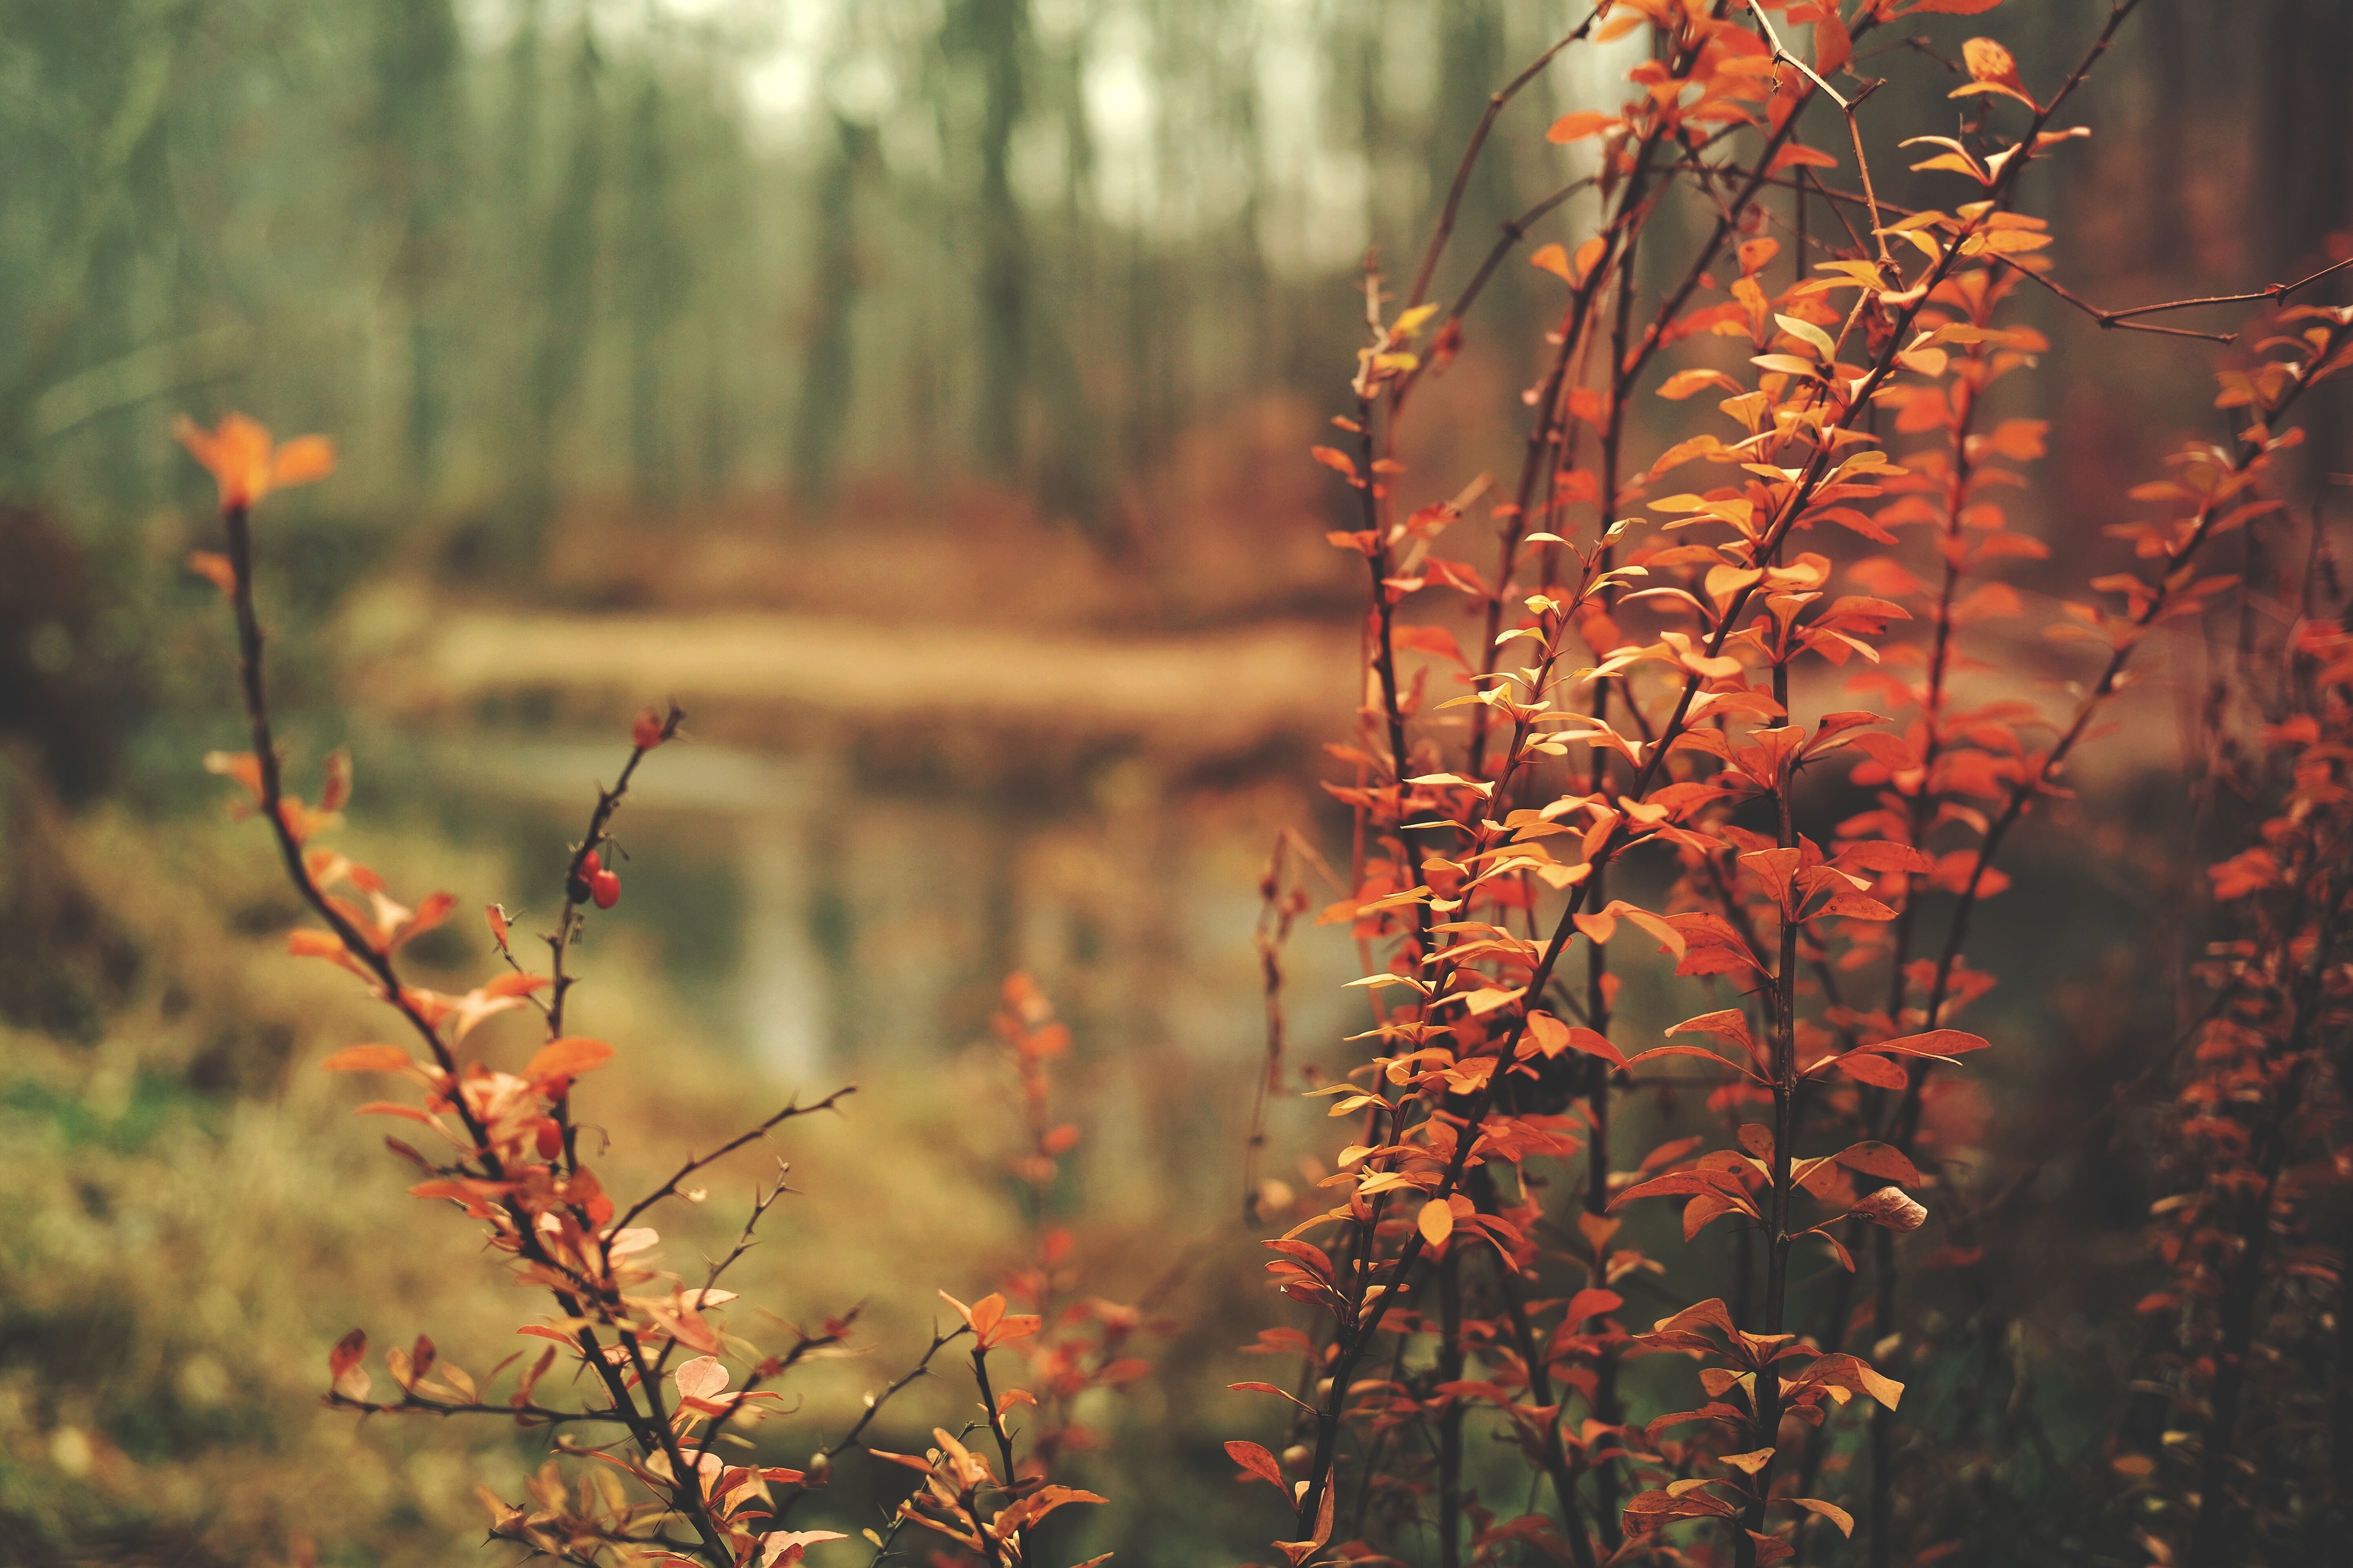
tree, nature, forest, grass, branch, plant, sunset, sunlight, morning, leaf, flower, reflection, autumn, flora, season, habitat, macro photography, natural environment, atmospheric phenomenon, grass family, woody plant